Tutsi

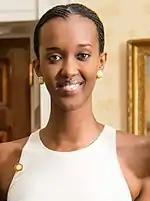
Ange Kagame, daughter of Paul Kagame

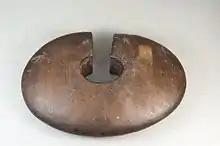
A traditional Tutsi wrist guard ("igitembe")

Modern-day genetic studies of the Y-chromosome generally indicate that the Tutsi, like the Hutu, are largely of Bantu extraction (60% E1b1a, 20% B, 4% E-P2(xE1b1a)).